Lahore Fort

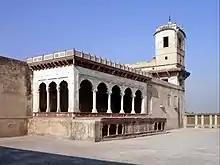
Ath Dara, built during the reign of Maharaja Ranjit Singh and used as his court.

The fort fell to the army of Ranjit Singh, who took Lahore from the Bhangi Misl in 1799. During their occupation of the fort, the Sikhs made many additions to the fort and repurposed portions of it for their own use. The famed Hazuri Bagh garden and its central "baradari" were constructed during Sikh rule to celebrate the Maharaja's capture of the Koh-i-Noor diamond. Ranjit Singh used the fort's Summer Palace as his own residence, while the Moti masjid was repurposed as a Gurdwara called Moti mandir, and later used as royal treasury. The "Sehdari" pavilion, or "Three-doored" pavilion, was added to the fort during this period, as was the "Ath dara" or "Eight-doored" pavilion. The fort's Naag Temple and Loh temple were also constructed during Sikh rule, while the Mai Jindan "Haveli" was extensively modified. Kharak Singh Haveli was also added. The fort's northern outer wall, parallel to the picture wall, was constructed during this period.